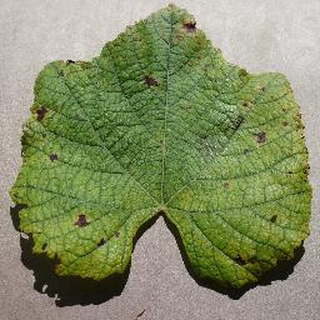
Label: grape_leaf_blight